Chips Ahoy (film)

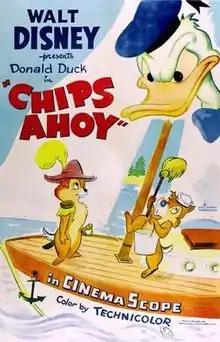
Theatrical release poster

Chips Ahoy is a Walt Disney-produced animated CinemaScope theatrical short. It was released to theaters on February 24, 1956, and was the second to last Disney cartoon to be distributed by RKO Radio Pictures. It is also the second to last regular Disney theatrical cartoon to feature Donald Duck in a starring role and the final appearance of Chip 'n' Dale in The Golden Age of Animation and their final appearance overall, until the 1959 Walt Disney Presents television special "The Adventures of Chip 'n' Dale". It was also re-released to theaters on July 24, 1985 to accompany "The Black Cauldron".